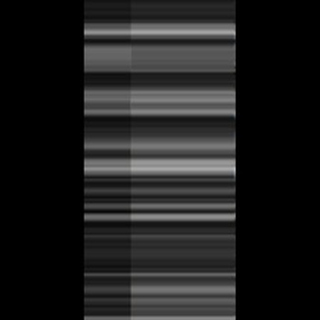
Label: sugarcane_yellow_leaf_disease